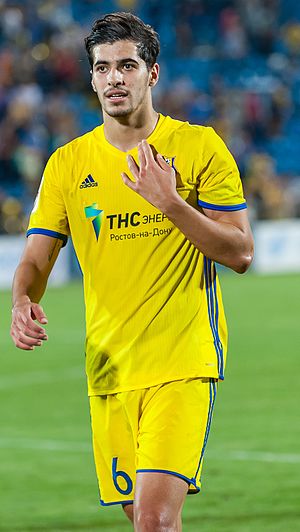
Saeid Ezatolahi
Saeid Ezatolahi Afagh, er en iransk fodboldspiller.